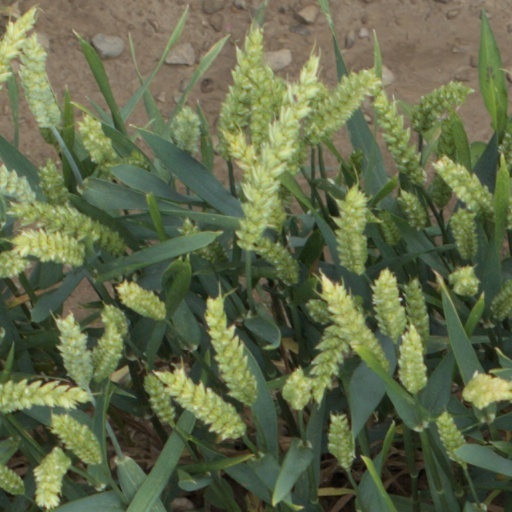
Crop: wheat